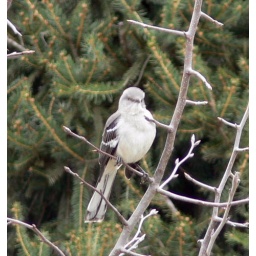
little bird hangin' out in the tree